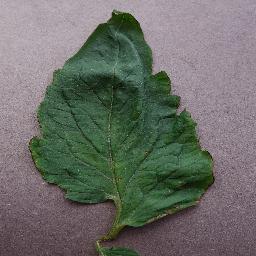
Label: Tomato___Target_Spot